List of Diptera of Ireland

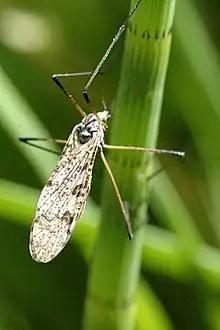
"Eloeophila maculata"

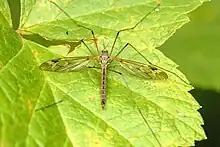
"Tipula unca"

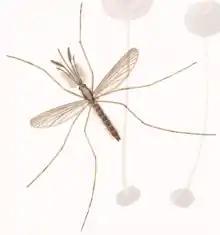
"Anopheles claviger"

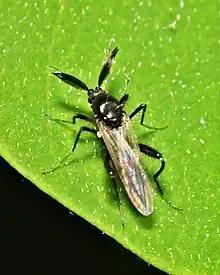
Male Ceratopogonidae (biting midge)

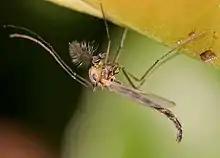
Male buzzer midge ("Chironomus plumosus")

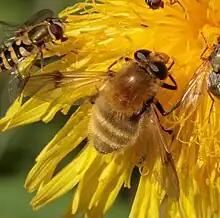
Female "Arctophila superbiens", a common hoverfly.

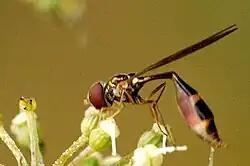
Female "Baccha elongata"

For Superfamilies Xylophagoidea, Tabanoidea, Stratiomyoidea, Nemestrinoidea, Asiloidea for which the listing given is complete see List of Diptera of Ireland Superfamilies Xylophagoidea, Tabanoidea, Stratiomyoidea, Nemestrinoidea, Asiloidea